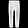
Label: Trouser